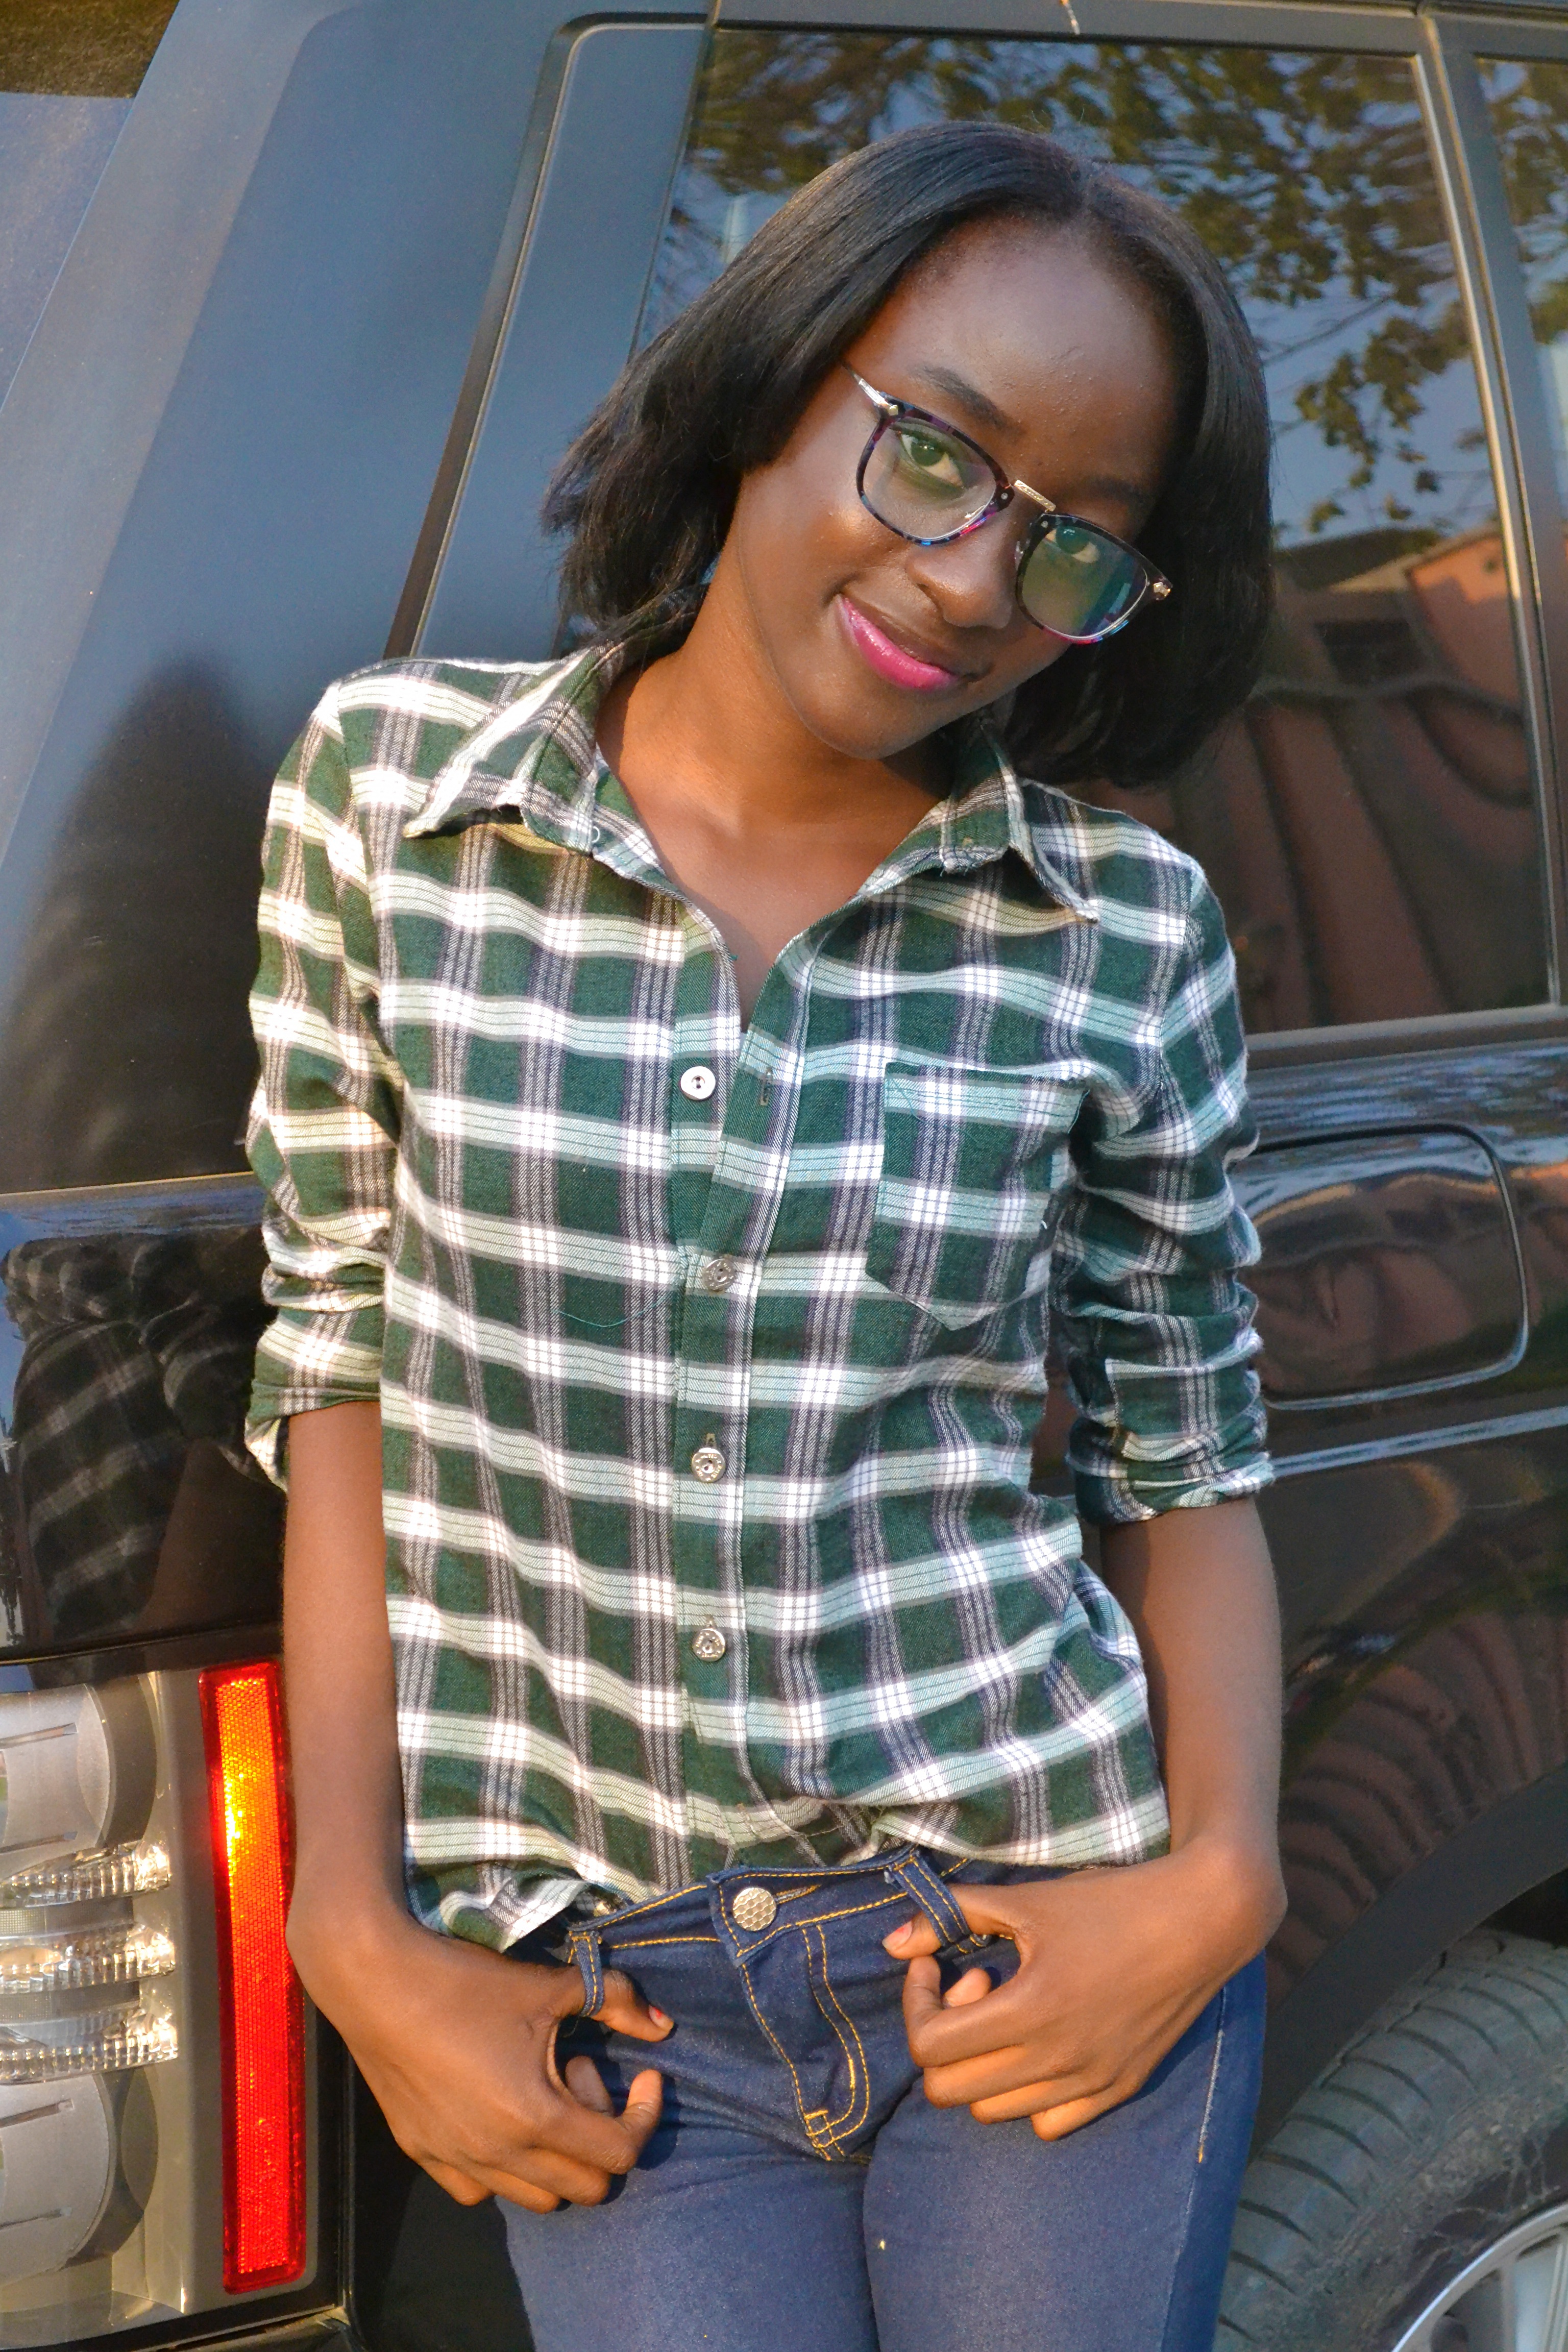
person, girl, pattern, model, fashion, clothing, lady, design, glasses, smiley, photo shoot, angola, nair, xeron design, rosy lips, vision care